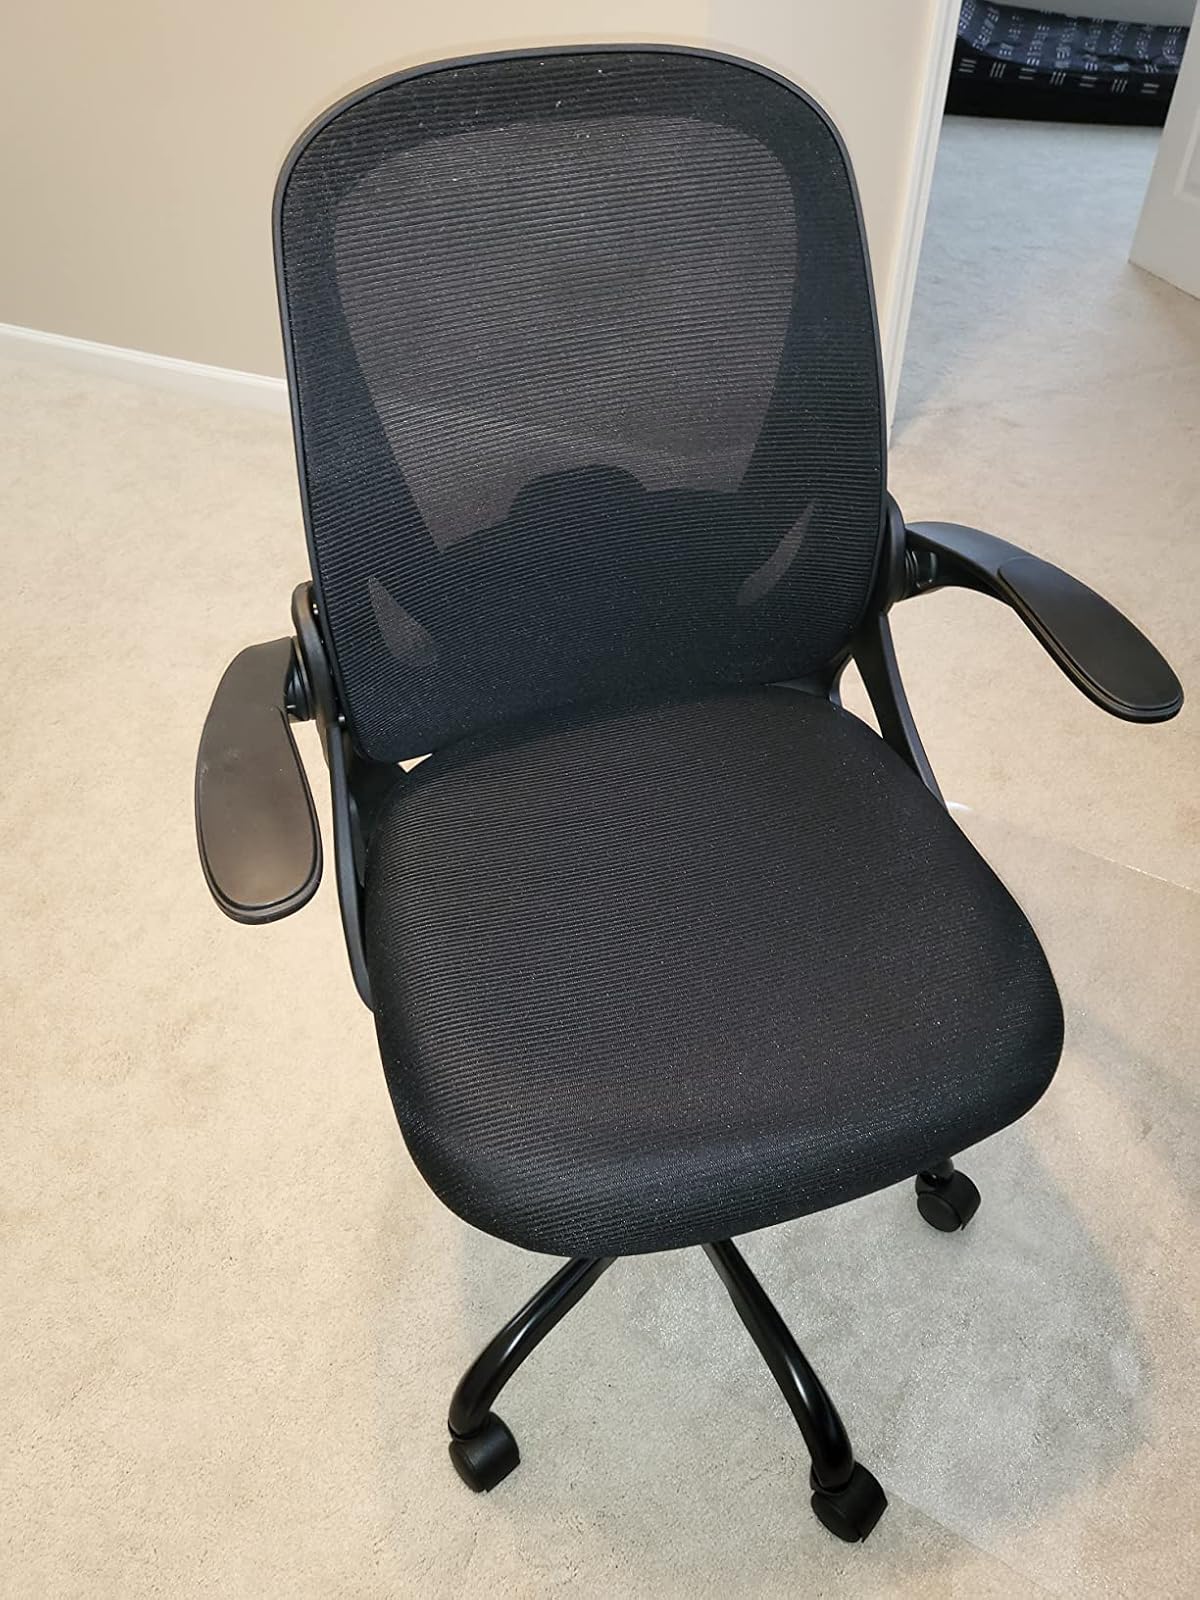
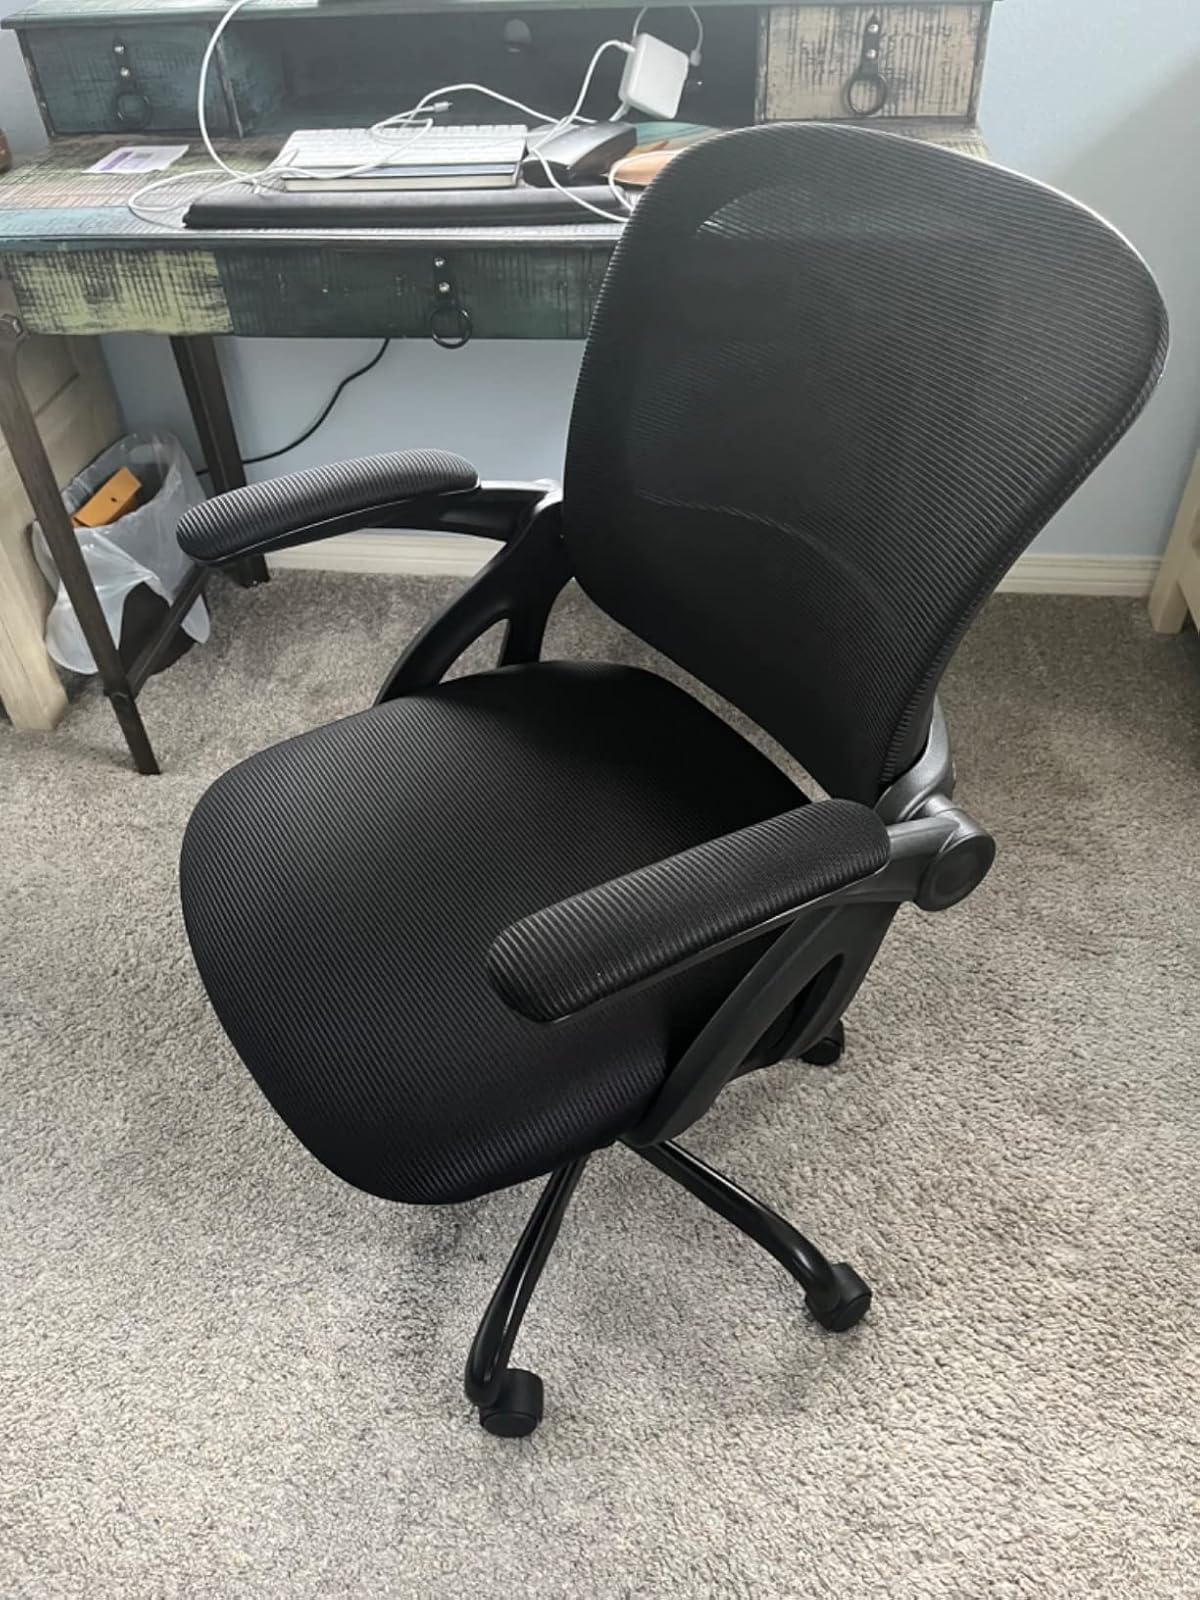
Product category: items_chair
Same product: no